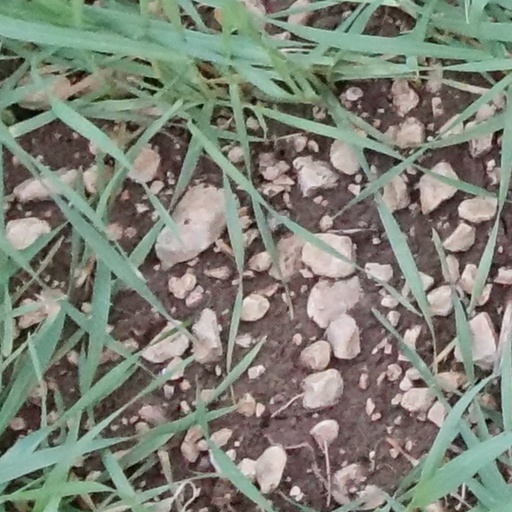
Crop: wheat